George Rogers House (Portsmouth, New Hampshire)

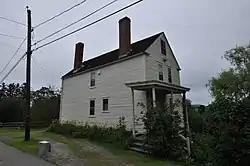

The George Rogers House is a historic house at 76 Northwest Street in Portsmouth, New Hampshire. Probably built about 1839, it was home to a prominent local brickmaker, and forms a significant part of the landscape around the adjacent Richard Jackson House (c. 1690, now a National Historic Landmark). The house was listed on the National Register of Historic Places in 1976. Although it is owned by Historic New England, it is not open to the public, unlike the Jackson house, also owned by Historic New England.